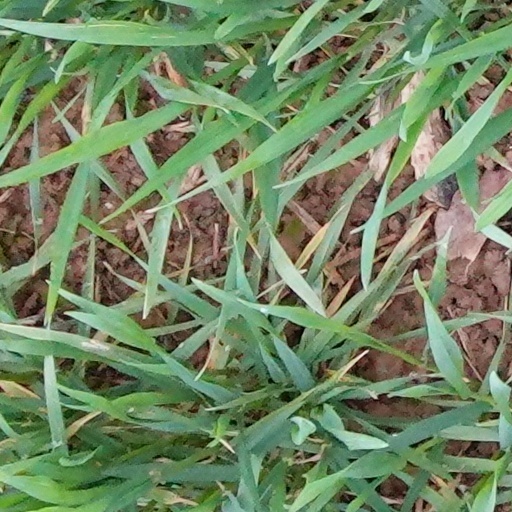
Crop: wheat